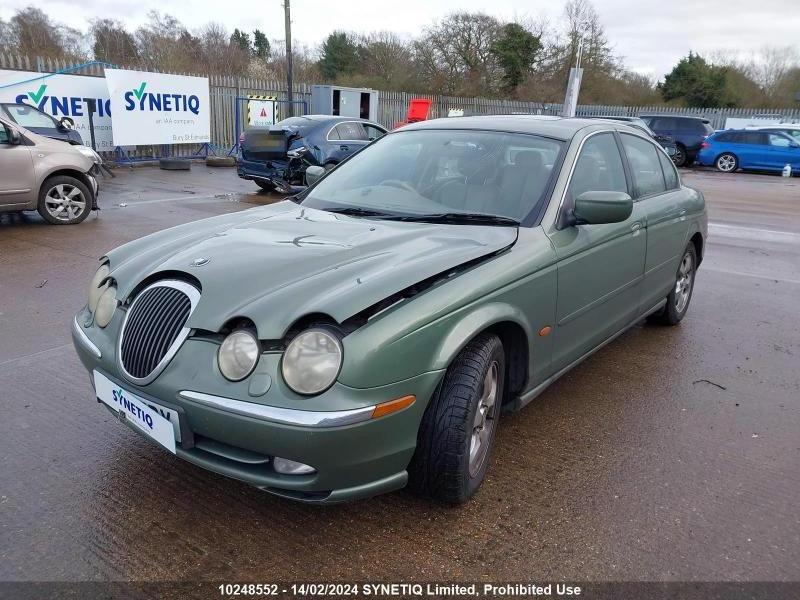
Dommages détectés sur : capot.
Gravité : mineur